Litchfield, New Hampshire

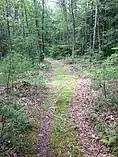
A trail in a conservation area in Litchfield

Several public parks, including Roy Memorial Park and the Litchfield State Forest, are open year-round to the public. Municipal parks are managed by the Litchfield Recreation Commission. The state forest is managed by the New Hampshire Department of Natural and Cultural Resources, among other agencies.